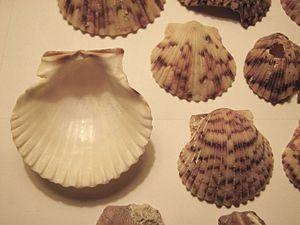
Un fossile stratigraphique est un fossile caractéristique d'une époque géologique délimitée dans le temps. En stratigraphie de terrain, il permet de dater aisément la ou les couches dans lesquelles il se trouve.